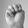
ASL letter: M